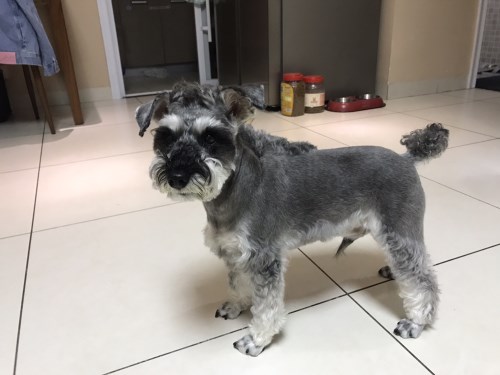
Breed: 2342-n000102-miniature_schnauzer